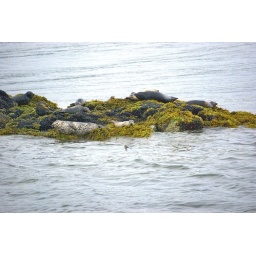
seals wait on a rock and watch our boat pass. I especially love the little guy in the middle!